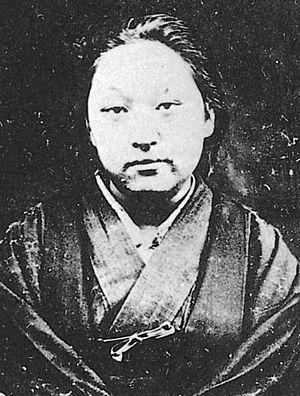
Fukuda Hideko est une auteure, éducatrice et féministe japonaise de l'ère Meiji.